Los Angeles

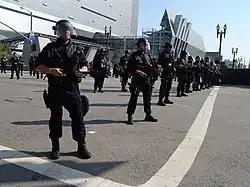
The LAPD on May Day 2006 in front of the new Caltrans District 7 Headquarters

The city's Hollywood neighborhood has been recognized as the center of the motion picture industry, having held this distinction since the early 20th century, and the Los Angeles area is also associated with being the center of the television industry. The city is home to major film studios as well as major record labels. Los Angeles plays host to the annual Academy Awards, the Primetime Emmy Awards, the Grammy Awards as well as many other entertainment industry awards shows. Los Angeles is the site of the USC School of Cinematic Arts which is the oldest film school in the United States.